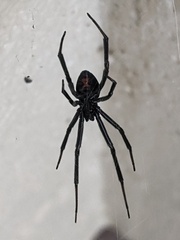
Species: Lactrodectus_hesperus